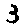
Label: 3